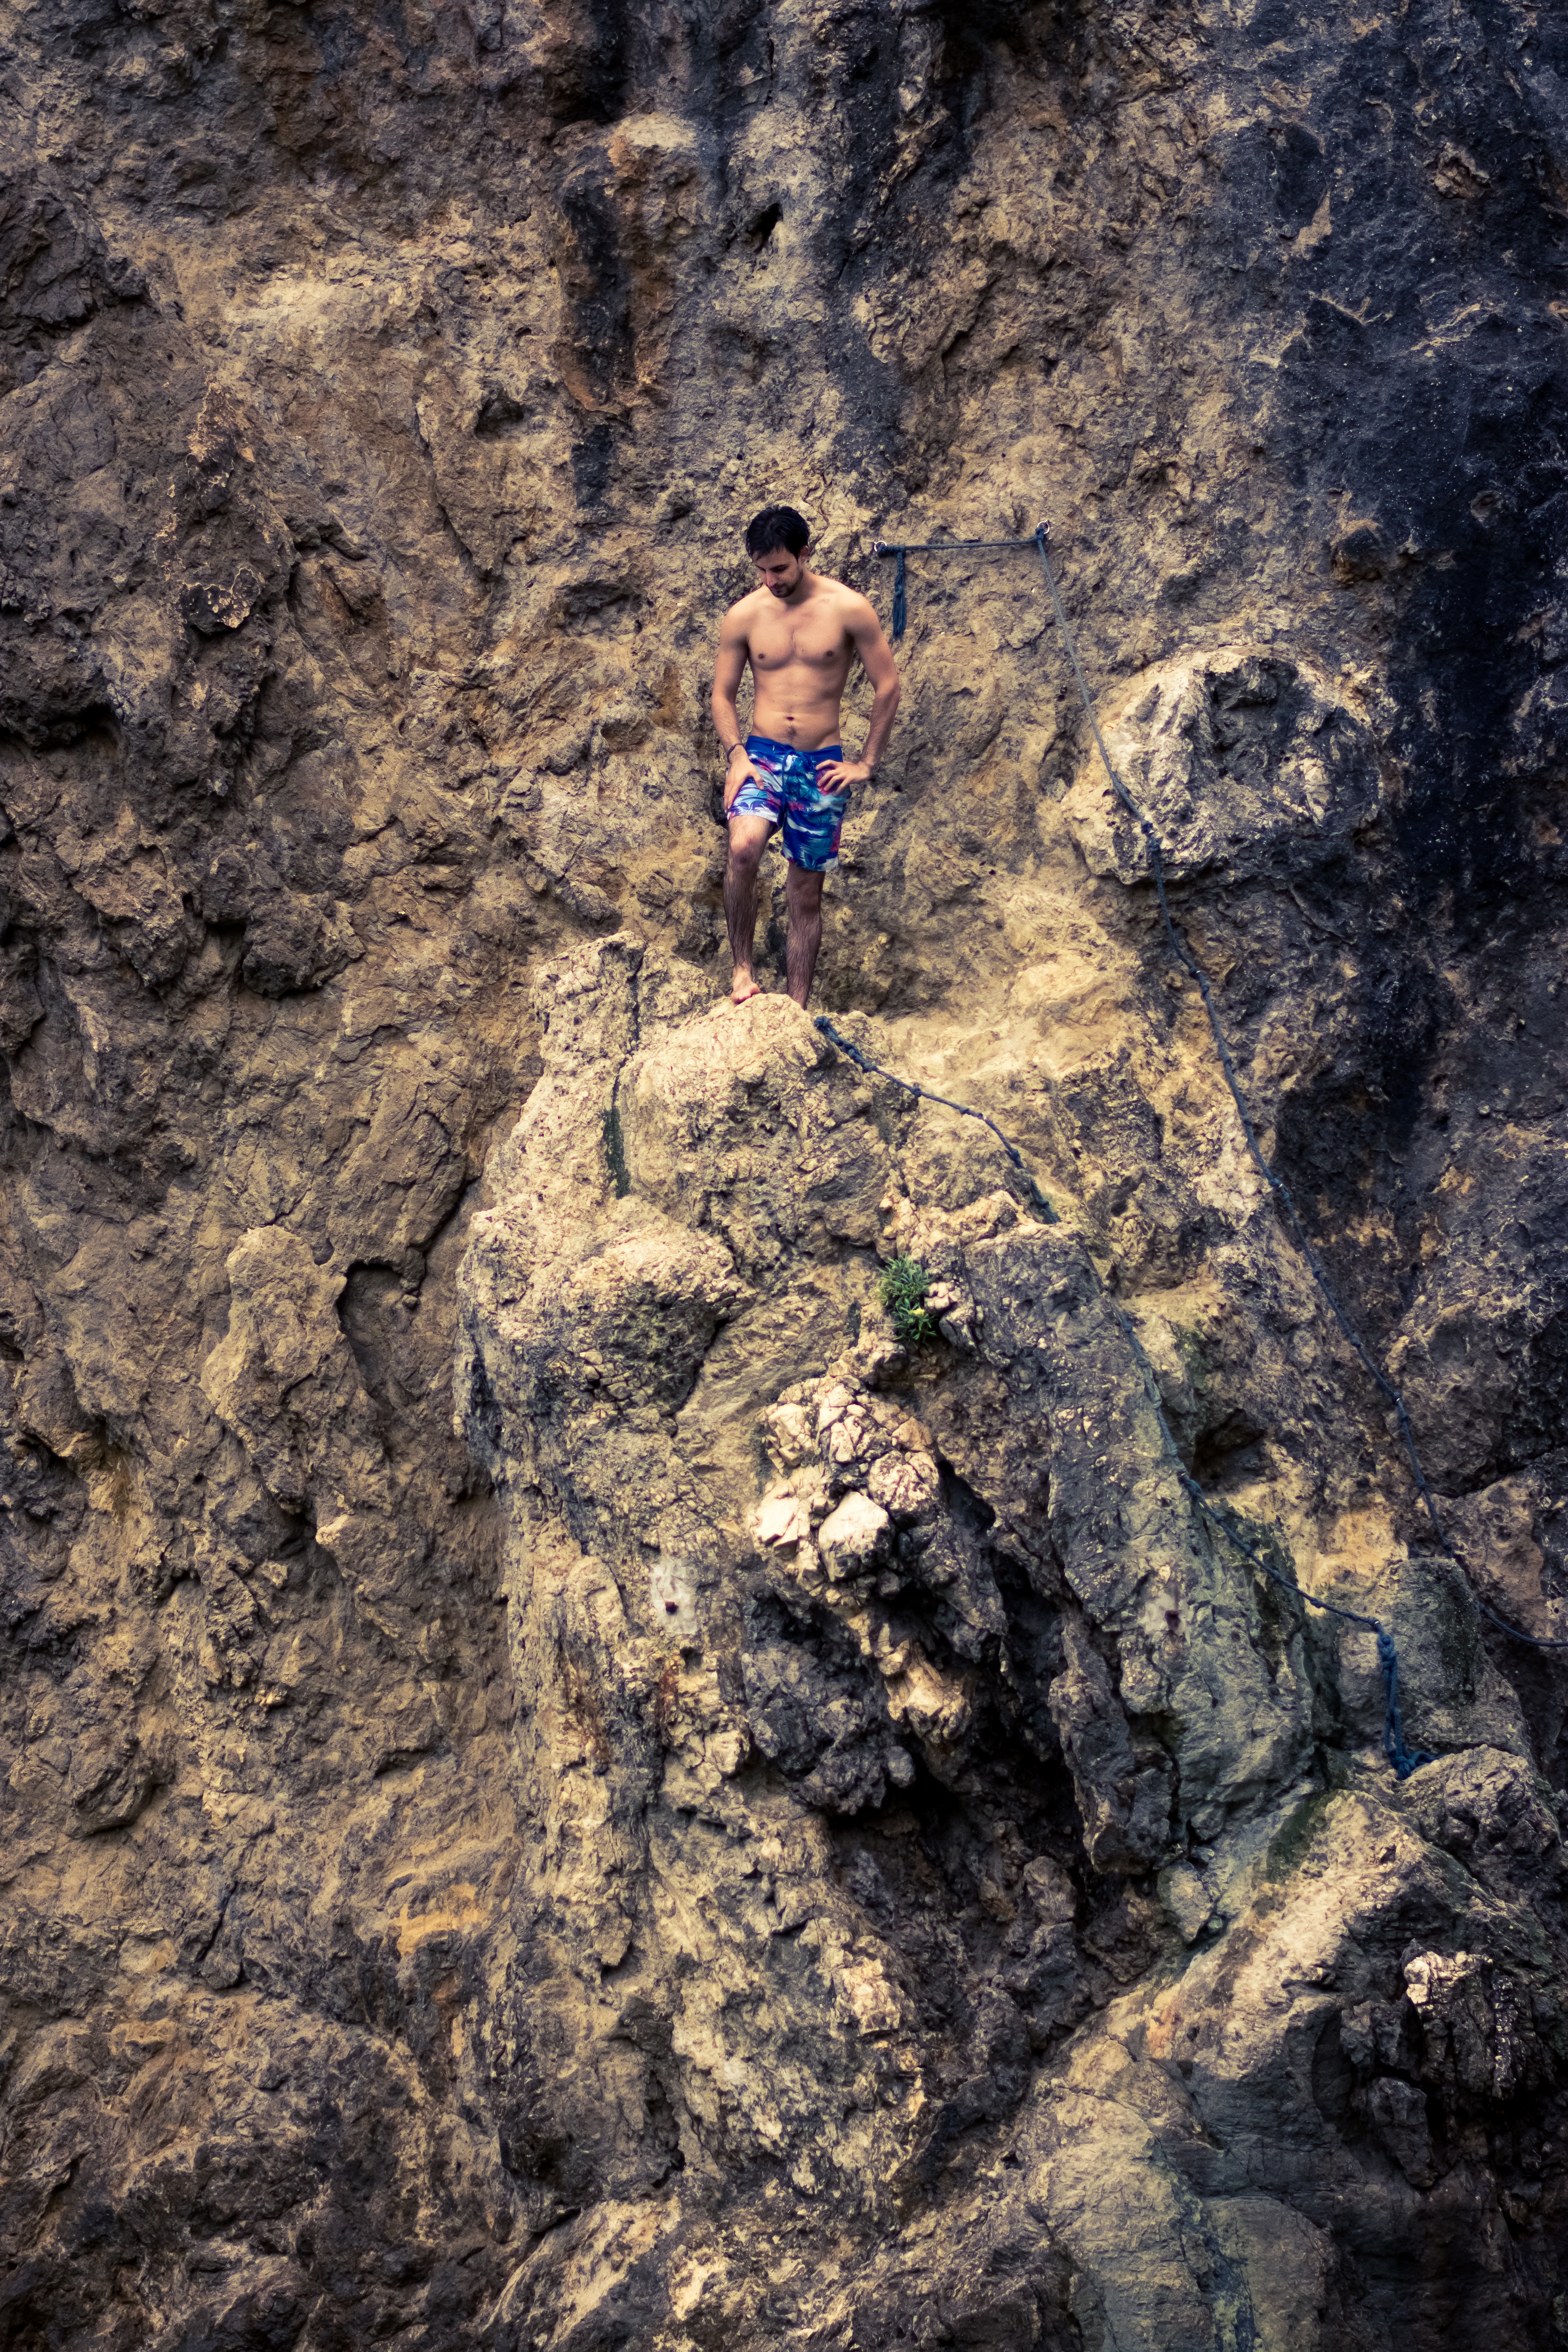
rock, adventure, soil, terrain, geology, geological phenomenon, sport climbing